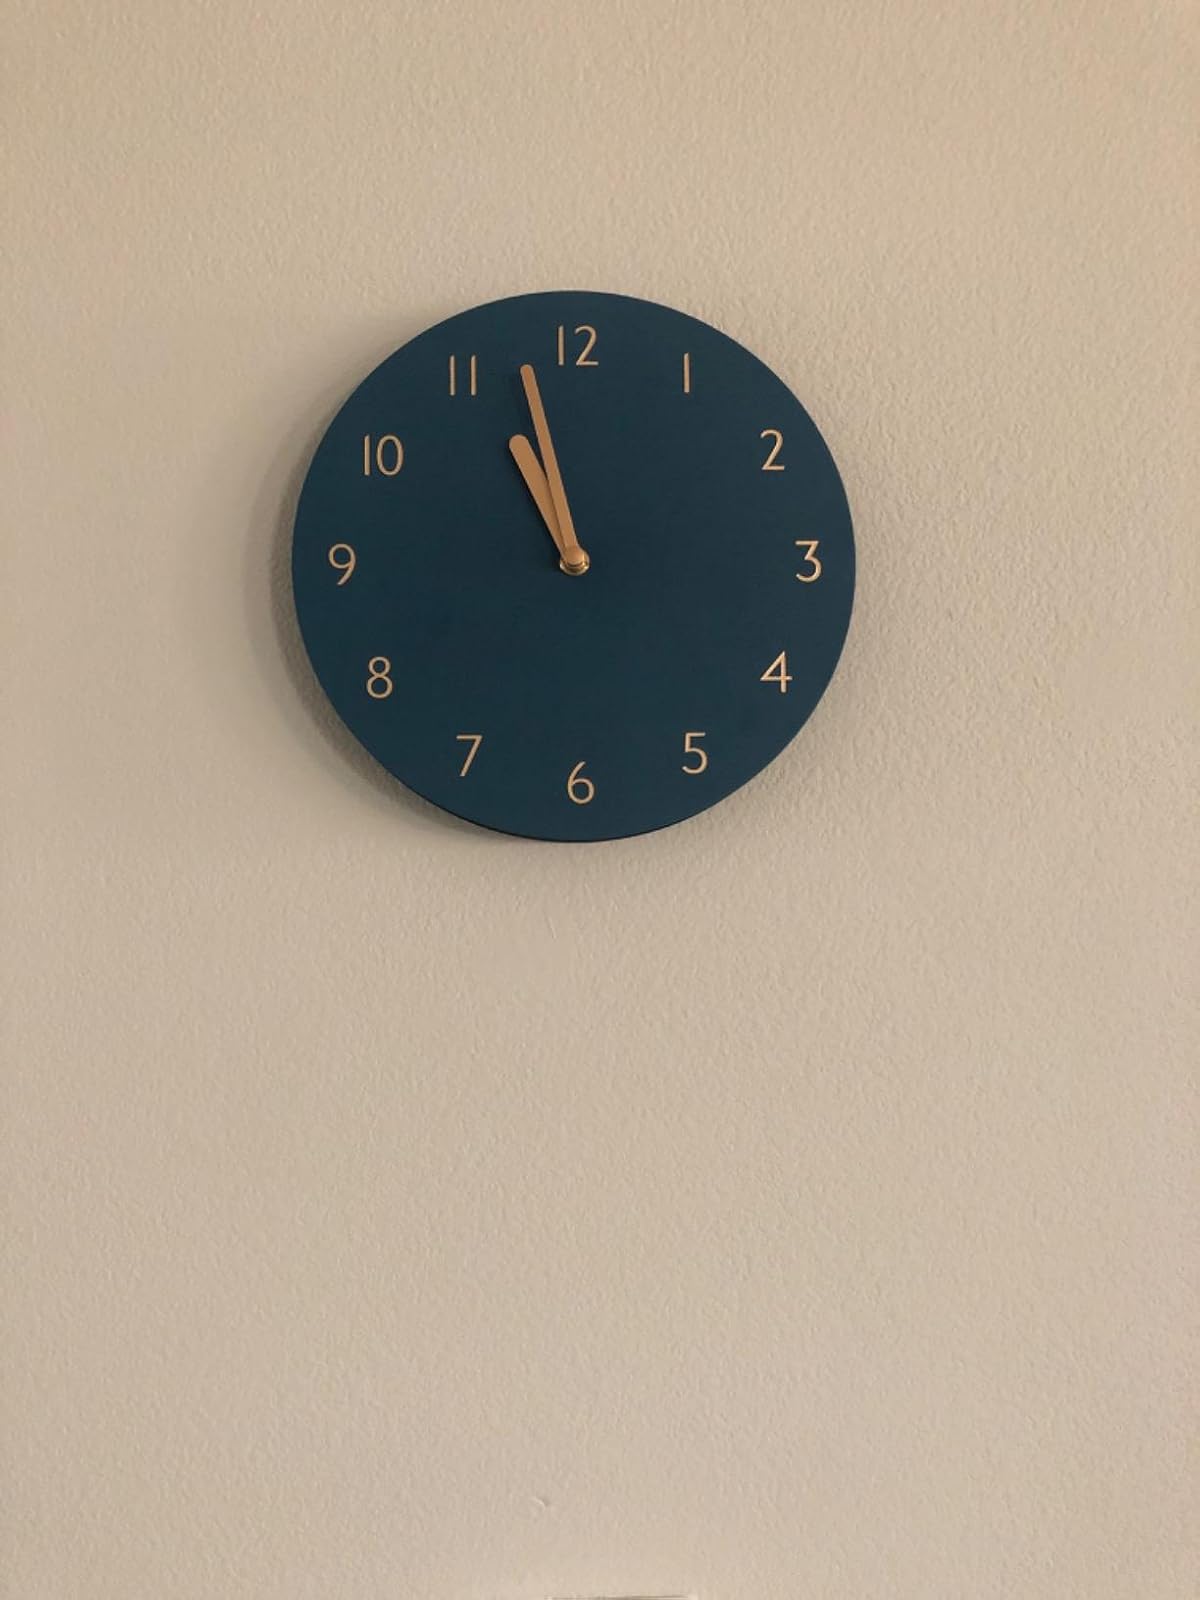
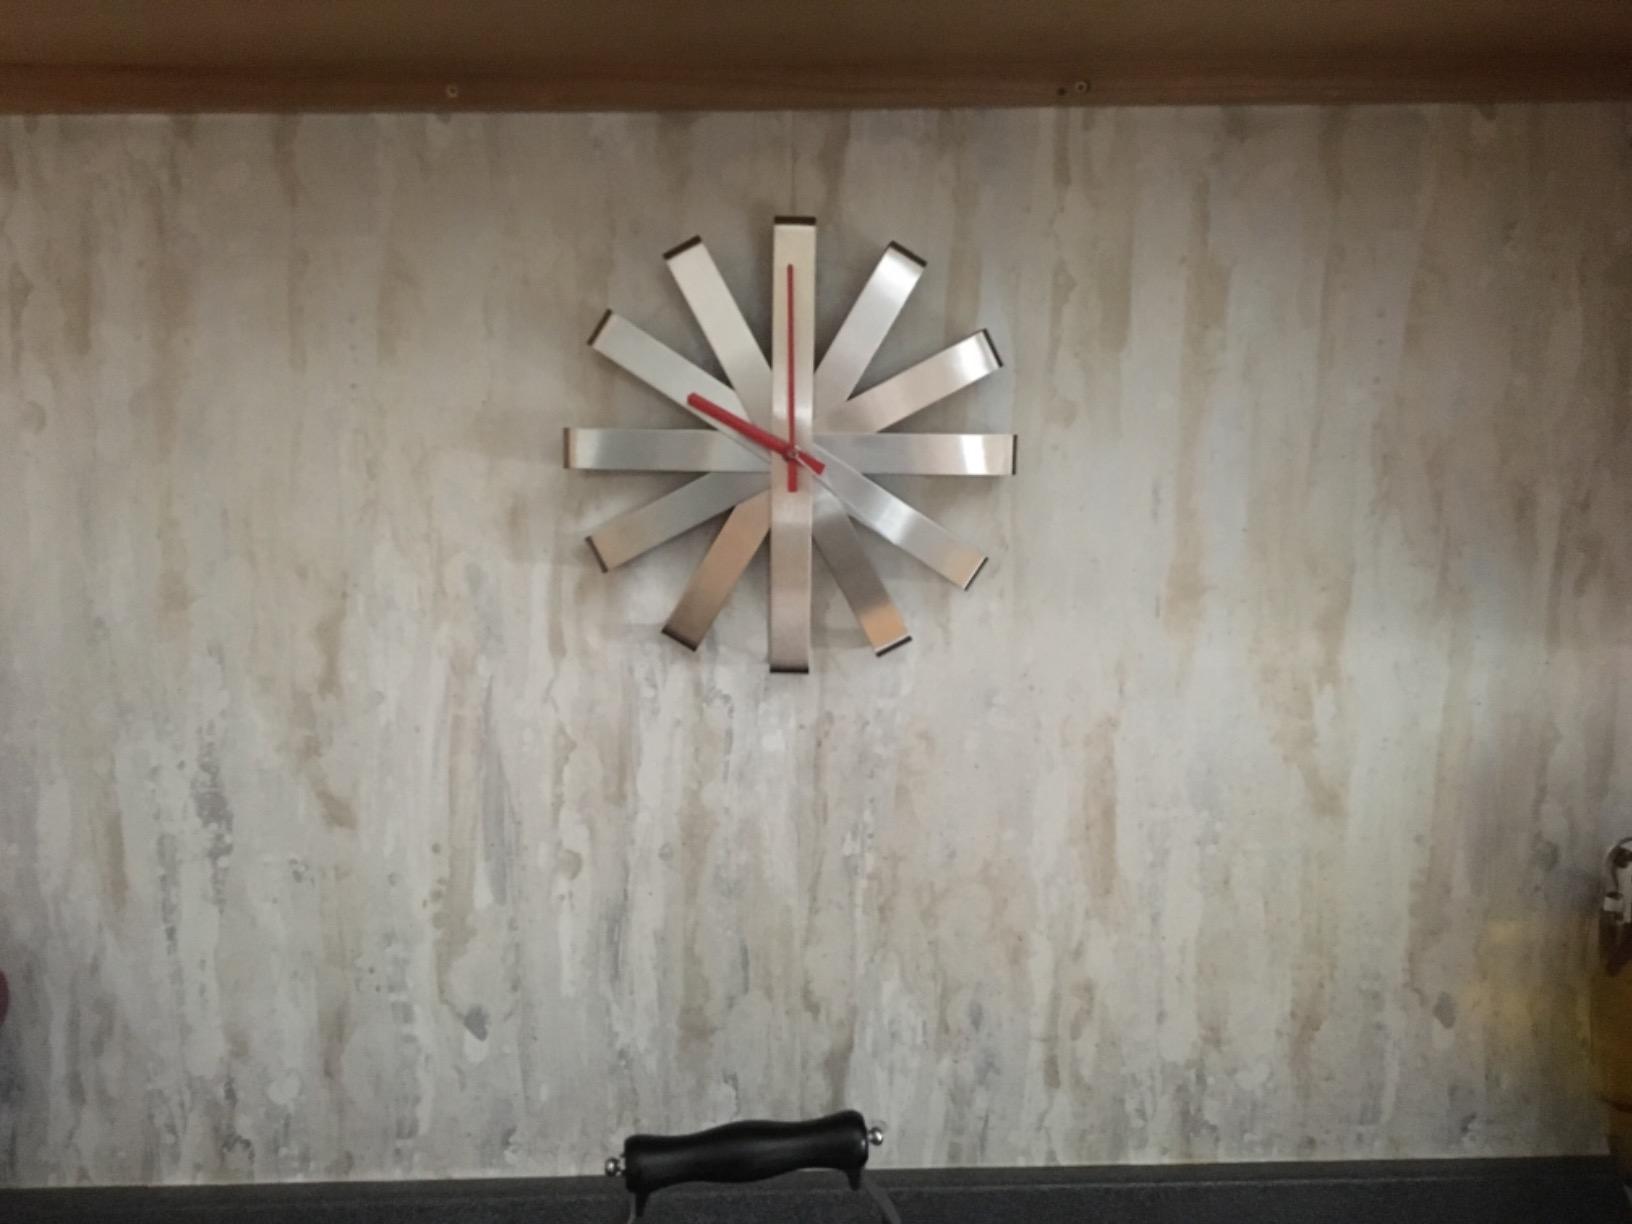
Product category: clock
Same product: no